Great Highway

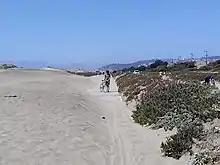
The Great Highway covered with sand in May 2021 during street closure

In the early 1900s, as the automobile gained popularity, efforts were made to improve and widen the Great Highway as well as protect it from erosion. Its condition in 1915 is visible in a Charlie Chaplin film, "A Jitney Elopement." City engineer Michael O'Shaughnessy’s Ocean Beach Esplanade was completed in 1928, along with a newly paved Great Highway in 1929. The concrete seawall survives to this day.